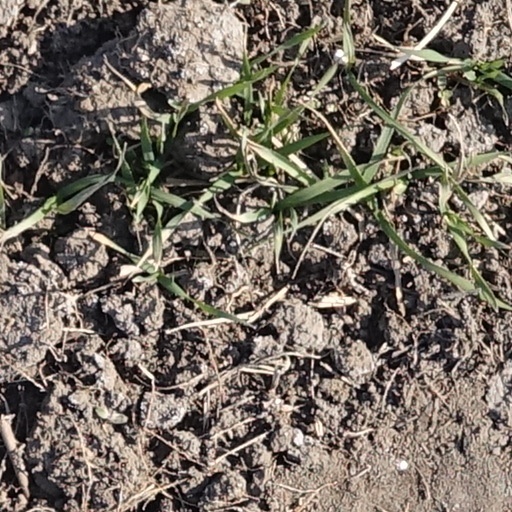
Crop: wheat